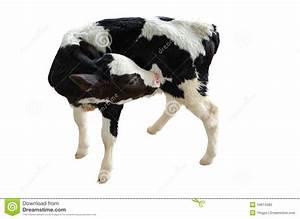
Label: cow